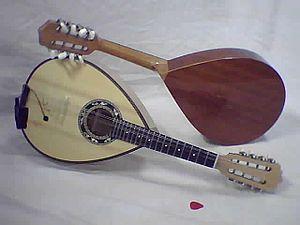
Mandoline
Le bandolim est un instrument de musique à cordes joué au Portugal et au Brésil. C'est une mandoline à fond plat, dont le modèle brésilien ressemble plus à la portuguese guitarra.